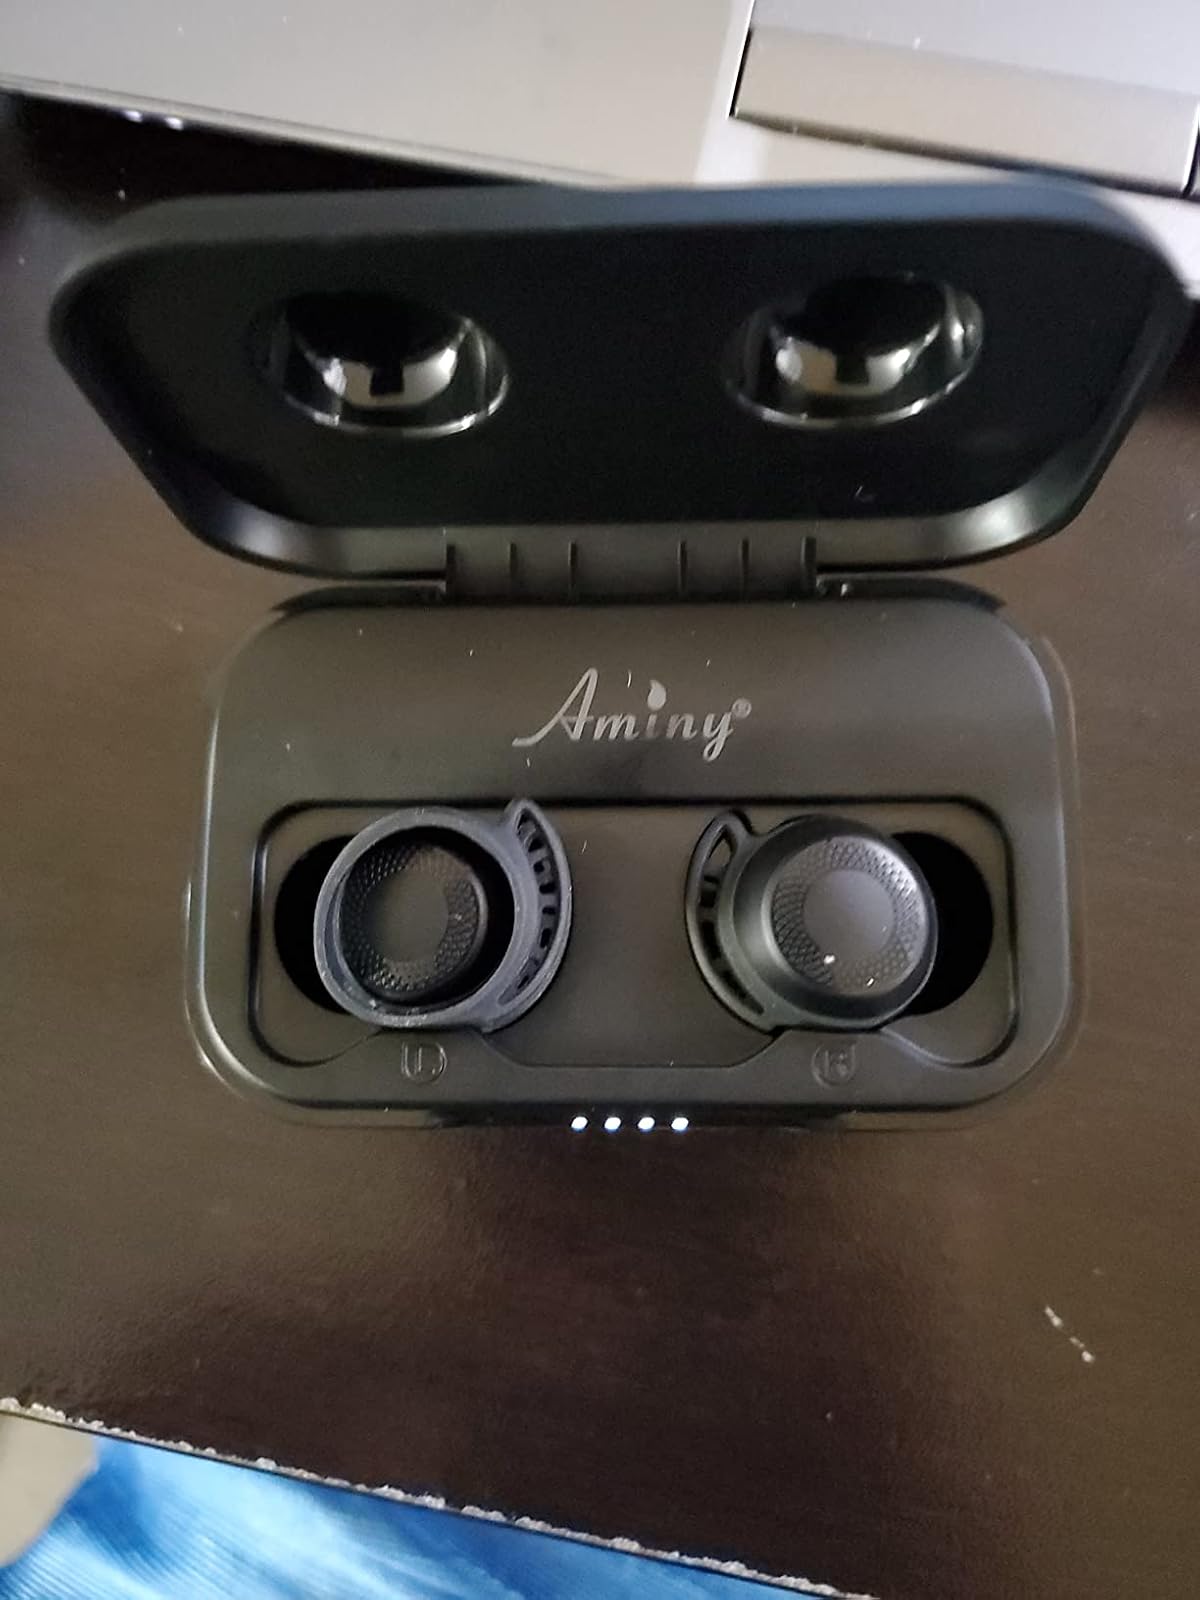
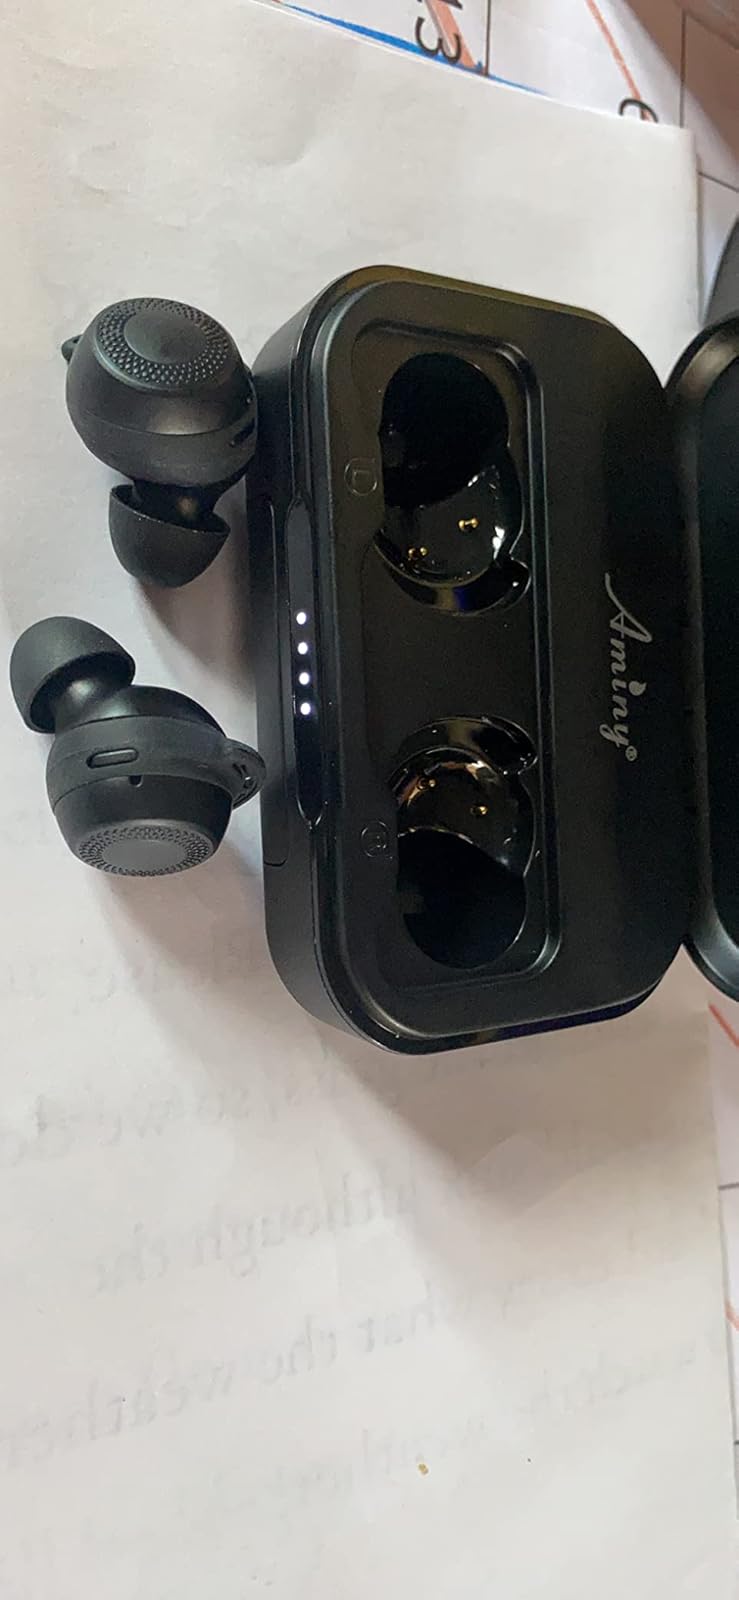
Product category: earbuds
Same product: yes